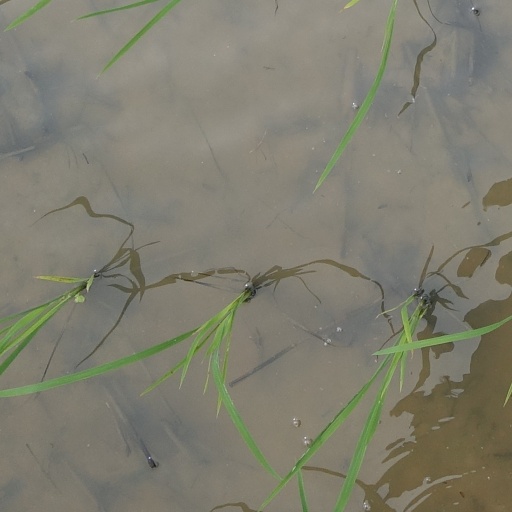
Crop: rice